One Night in One City

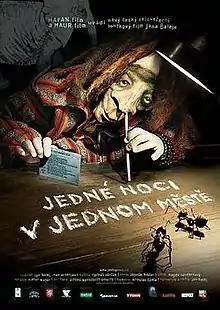

One Night in One City, also known as "One Night in a City" and "One Night in the City" is a stop-motion-animated feature-length black comedy horror film from the Czech Republic. It was released theatrically in its home country on 25 January 2007 and features only incomprehensible mumblings instead of dialogue, much like the earlier animated feature "Krysar".